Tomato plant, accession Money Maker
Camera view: vertical (180 deg); turntable rotation: 270 degrees
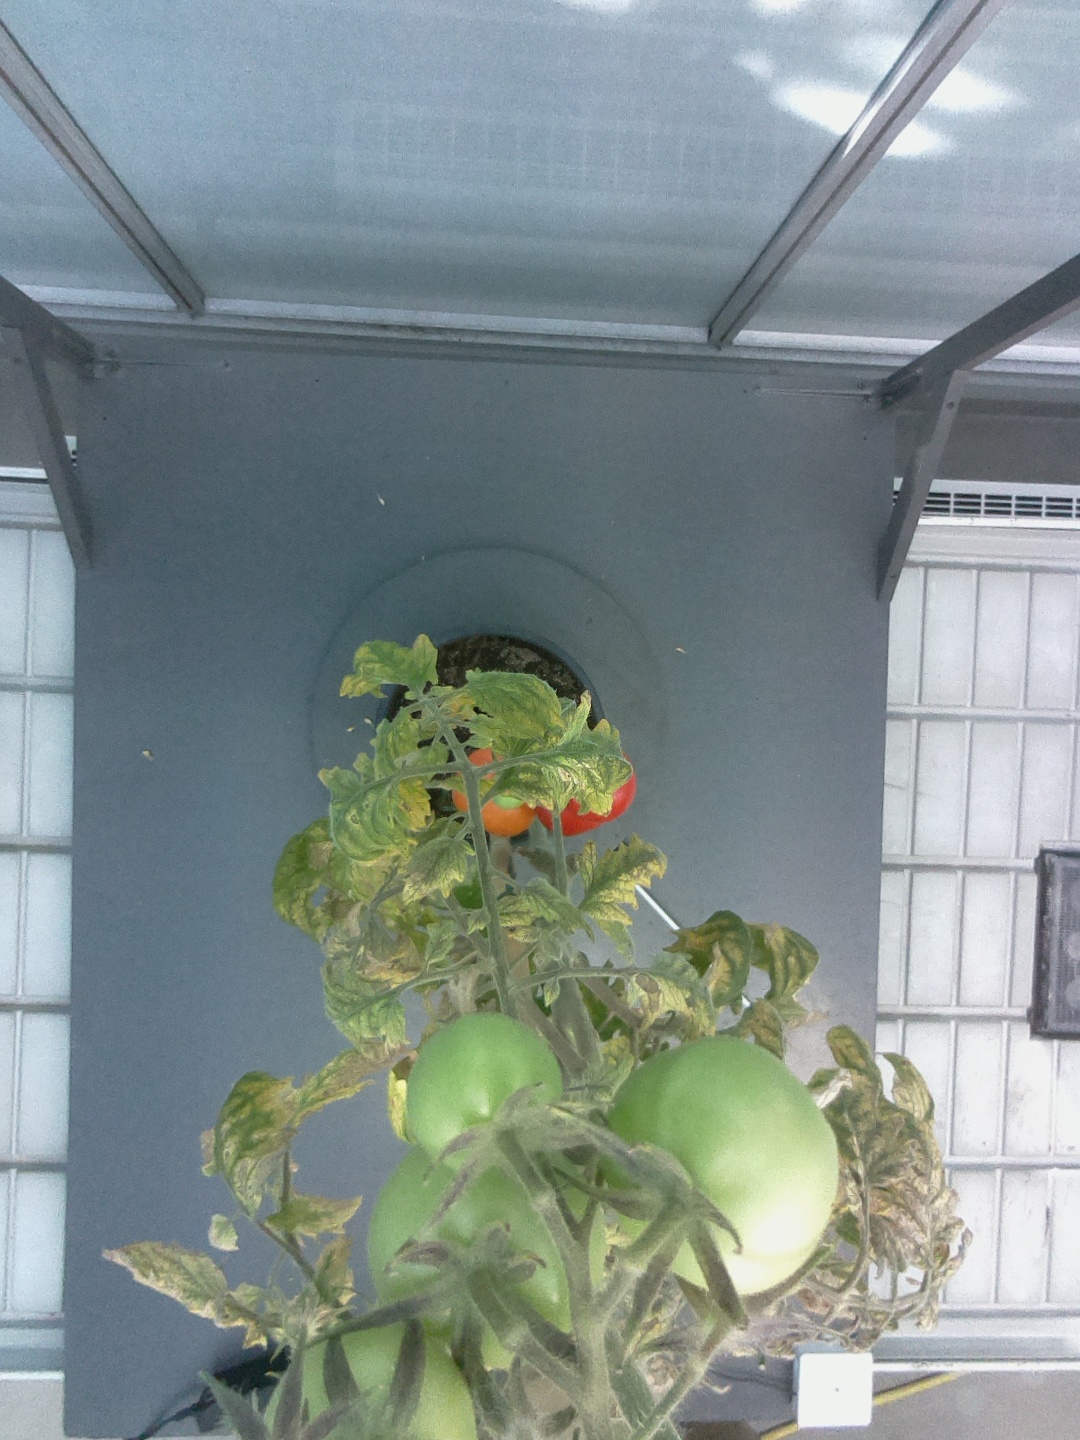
BBCH growth stage 83: 30%-40% of fruits show typical fully ripe color